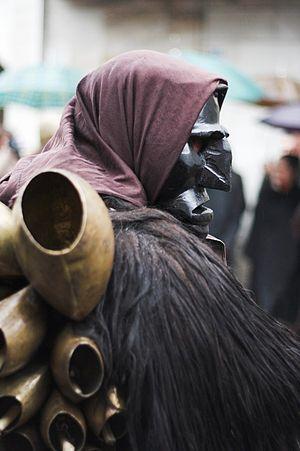
Le carnaval de Mamoiada est une procession dansée qui se déroule chaque année à partir de la fête de San Antoine, à Mamoiada en Sardaigne.